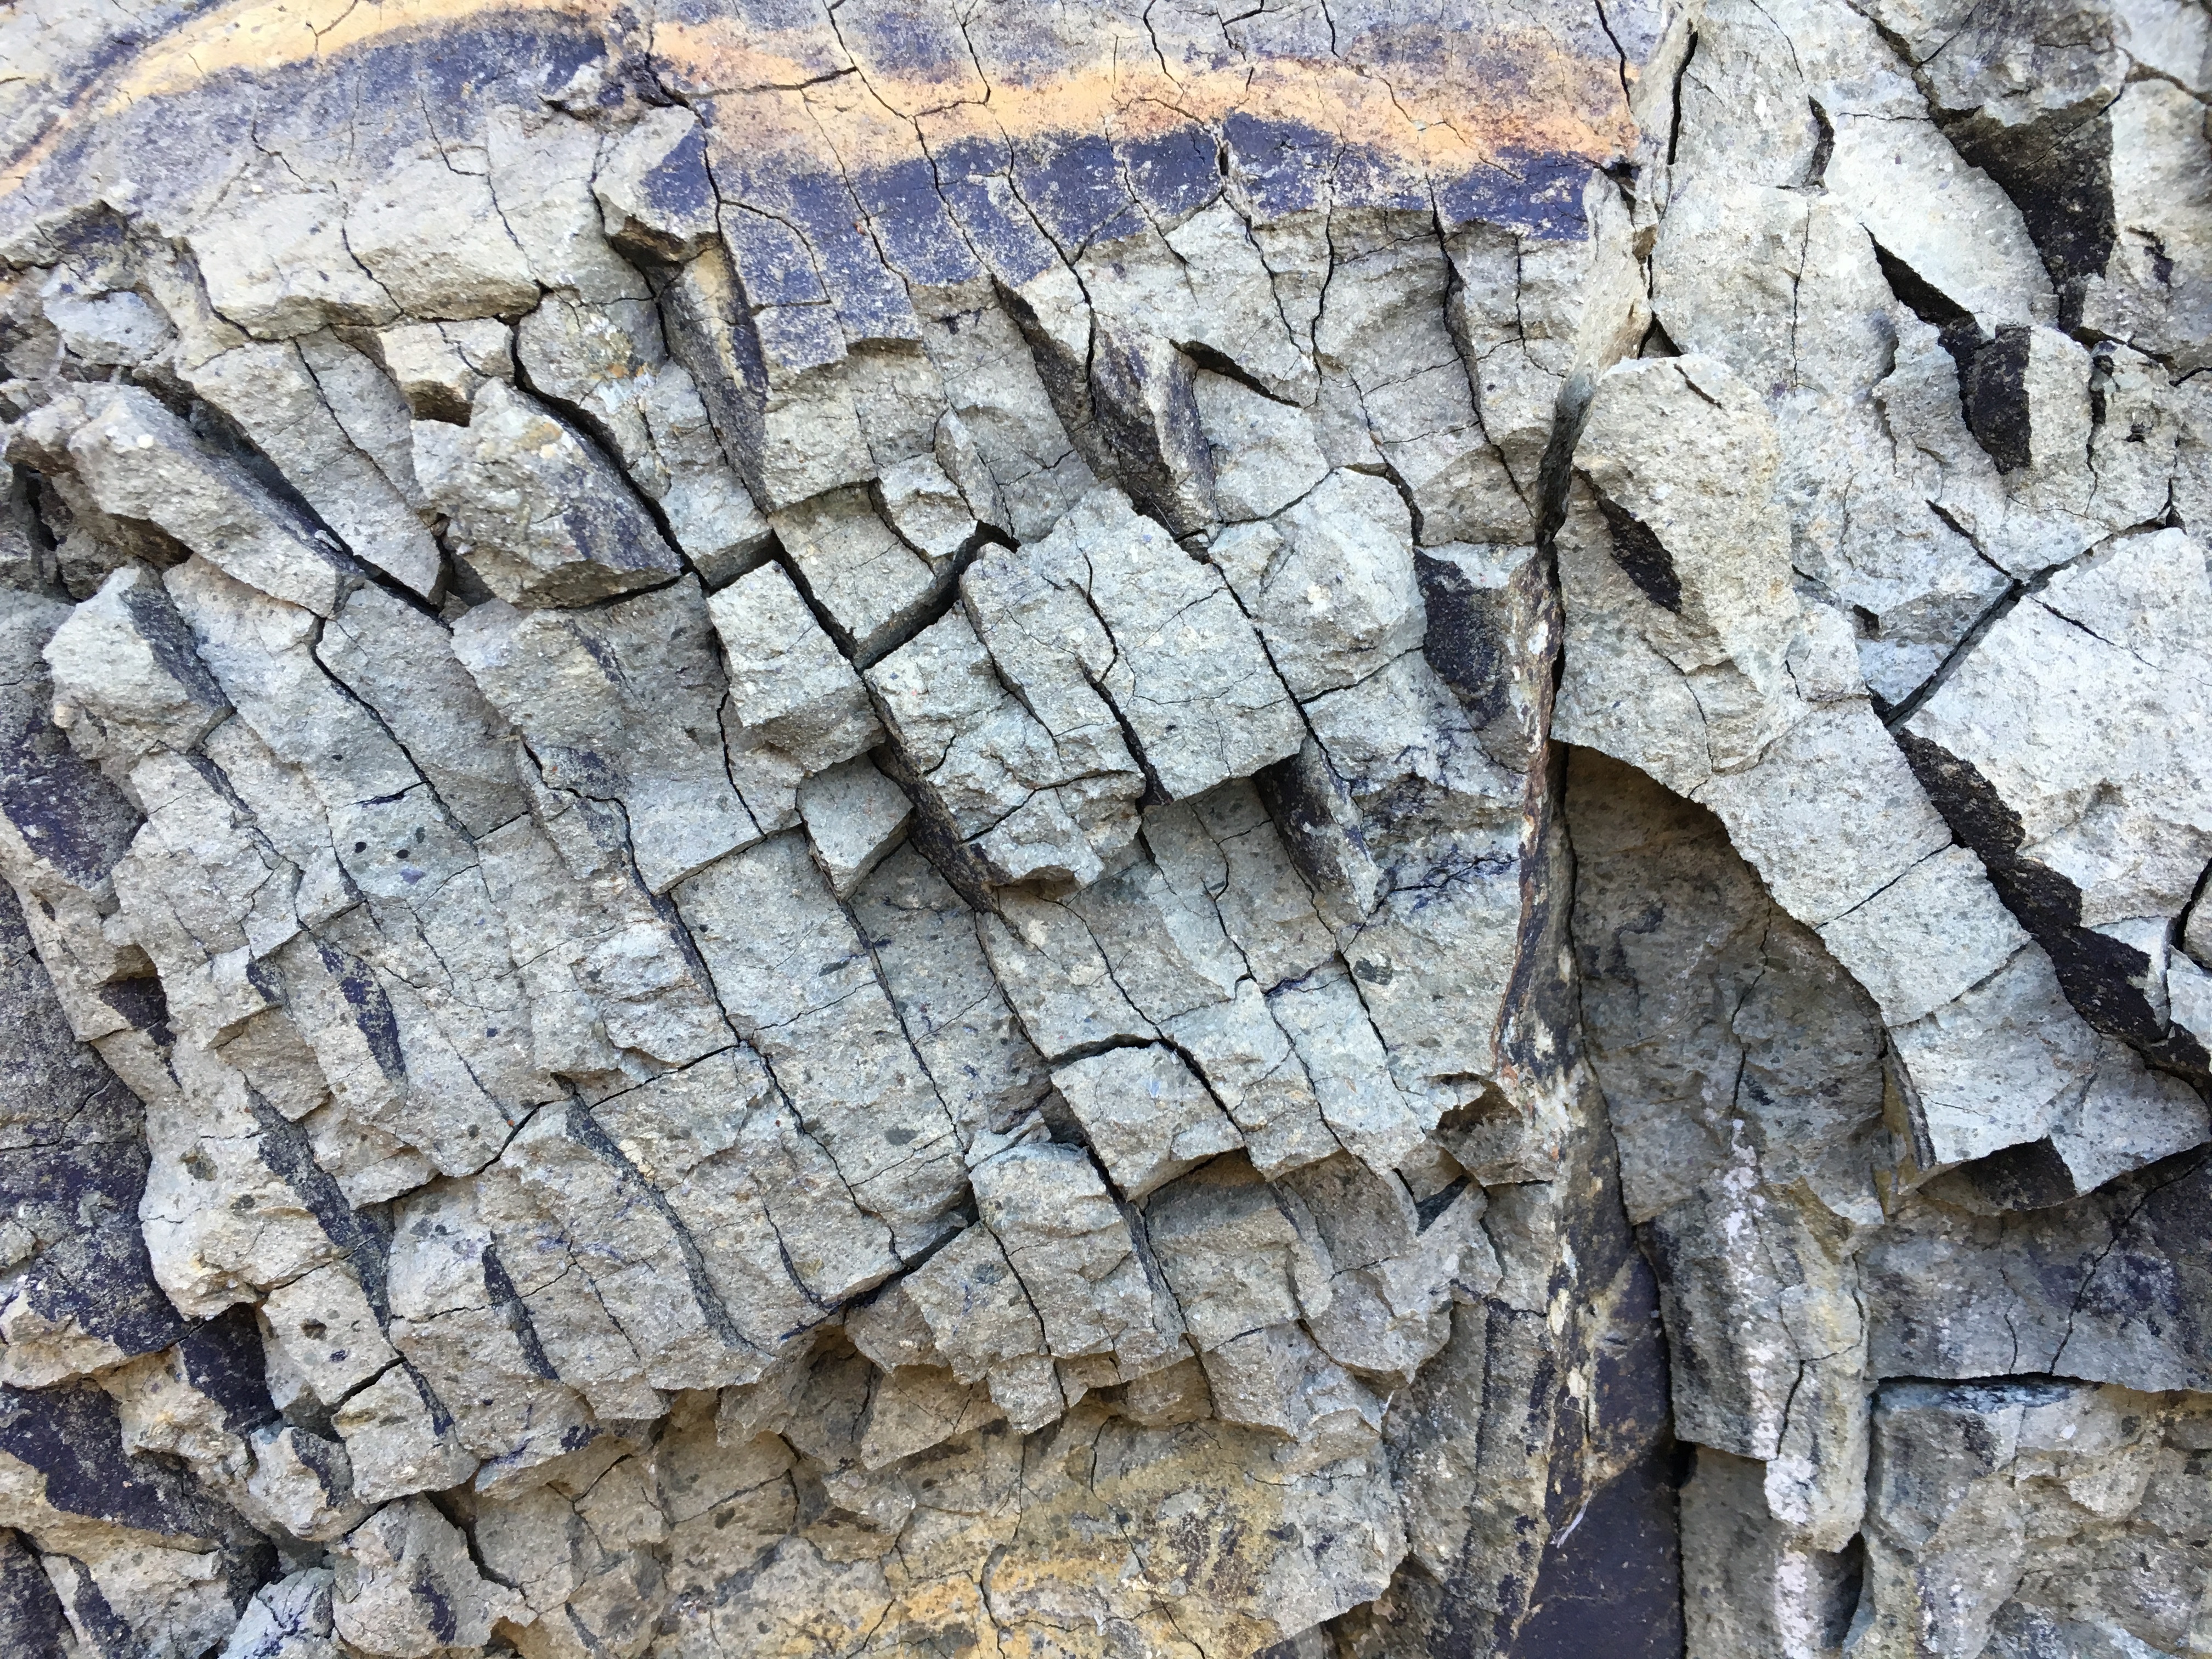
tree, rock, wood, texture, trunk, wall, formation, soil, stone wall, terrain, material, geology, bedrock, ancient history, woody plant